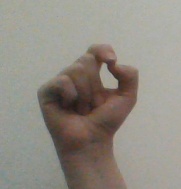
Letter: fa